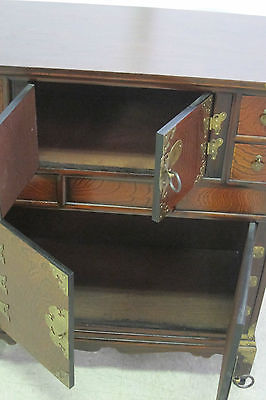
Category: cabinet